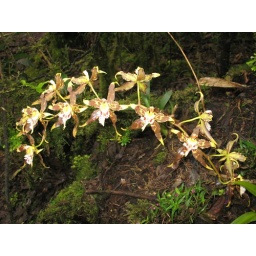
orchids in the cloud forest